Gour Mahavidyalaya

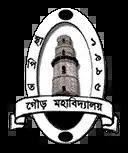
Emblem Of Gour Mahavidyalaya

Gour Mahavidyalaya "(abbreviated as GM)" is a college in Old Malda in the Malda district of West Bengal, India. The college is affiliated to the University of Gour Banga, offering undergraduate courses. It is the only college in Malda and nearby districts which offers a 3-year B.A. (Honours) degree in Mass Communication and Journalism. The college is located at Mangal Bari, a neighborhood of Old Malda, under UA city of Malda.